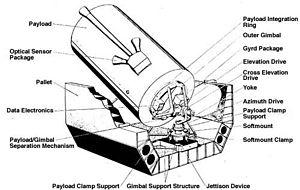
Spacelab est un laboratoire spatial modulaire utilisé durant certaines des missions de la navette spatiale américaine pour réaliser des missions de microgravité ou faire fonctionner des instruments dans le vide. Il comprend plusieurs types de composants qui étaient installés dans la soute cargo de la navette spatiale. Le principal composant est un module pressurisé qui permettait aux astronautes scientifiques de mener des expériences. Spacelab a constitué la contribution européenne au programme de la navette spatiale. Des composants du laboratoire ont fait partie de plus de 25 missions entre 1981 et 2000.